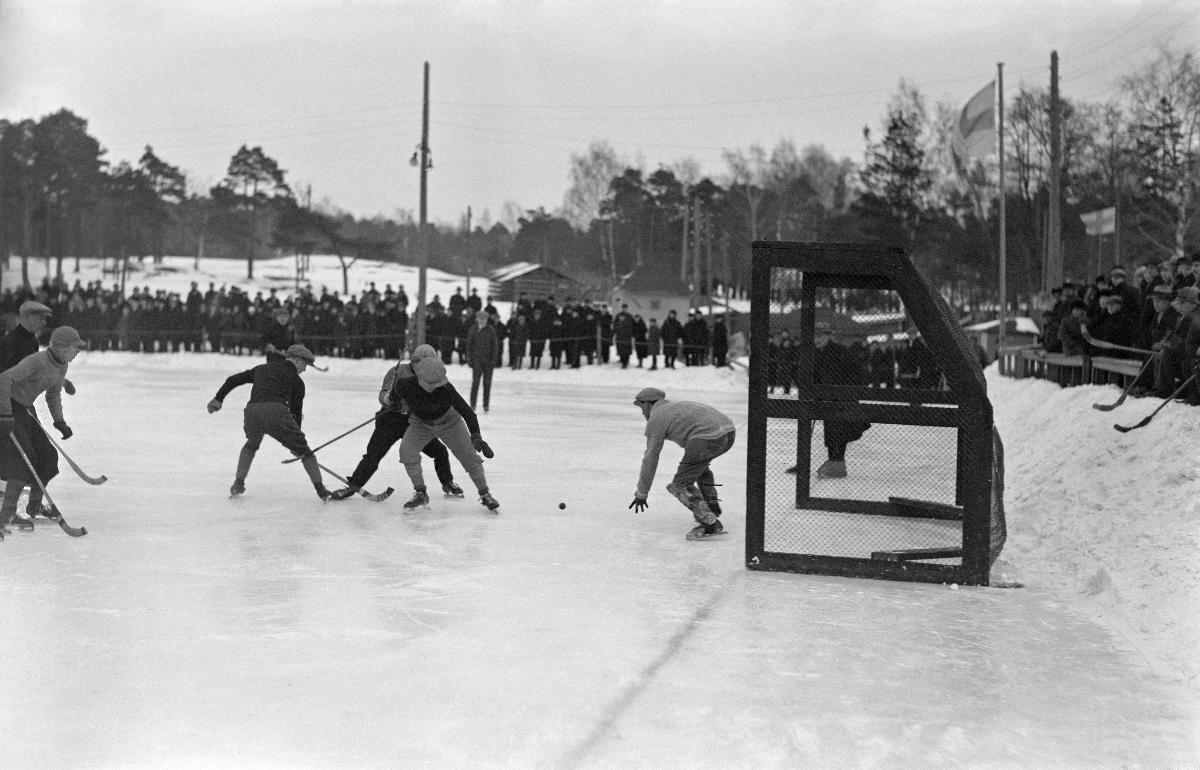
Jääpallon finaali Sudet - Kiffen
Bandyfinal Vargarna - Kiffen; Bandy final match Sudet - Kiffen
sisällön kuvaus: Jääpallon finaali Sudet - Kiffen Helsingissä 6.3.1932. Sudet voittivat mestaruuden 4 - 1. Tilannekuva Kiffenin maalin edessä. content description: Bandy final match Sudet - Kiffen in Helsinki 6.3.1932. Sudet won the championships 4 - 1. Situation in front of Kiffen's goal. innehållsbeskrivning: Bandyfinal Vargarna - Kiffen i Helsingfors 6.3.1932. Vargarna vann mästerskapet 4 - 1. Situationsbild framför Kiffens mål.
Kuvaaja: Sundström, Hugo, kuvaaja
Vuosi: 1932
Paikka: Suomi, Uusimaa, Helsinki
Aiheet: jääpallo; jääpalloilijat; ottelut; talviurheilulajit; HBL; bandy; bandy players; matches (sports contests); sport; winter sport; match; bandyspelare; matcher; vintersport; idrott